List of polymorphisms

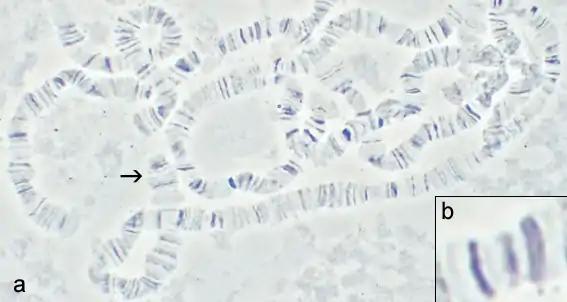
"Drosophila" polytene chromosome

1. Values for heterozygote inversions of the third chromosome were often much higher than they should be under the null assumption: if no advantage for any form the number of heterozygotes should conform to N (number in sample) = p+2pq+q where 2pq is the number of heterozygotes (see Hardy–Weinberg equilibrium).